Dhofar rebellion

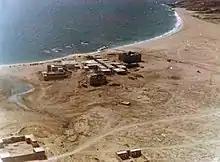
British Base at Mirbat which was a site of the Battle of Mirbat

Immediately after China established relations with Iran, all support to the rebels in Dhofar was cut off by China which had changed its mind about insurgencies, since it viewed them as counterproductive to countering the Soviets.